Emukae, Nagasaki

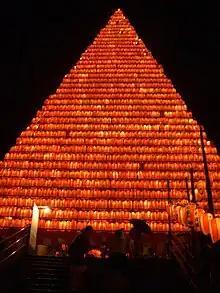
Sentoro festival's giant lantern tower

The town has two pre-schools, a kindergarten, two elementary schools and one junior high school (middle school). It is approximately one hour's drive from the city hall of Sasebo, two hours from Nagasaki and about three hours from Fukuoka.